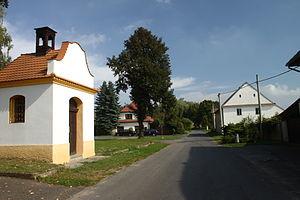
Oleško est une commune du district de Litoměřice, dans la région d'Ústí nad Labem, en République tchèque. Sa population s'élevait à 98 habitants en 2018.